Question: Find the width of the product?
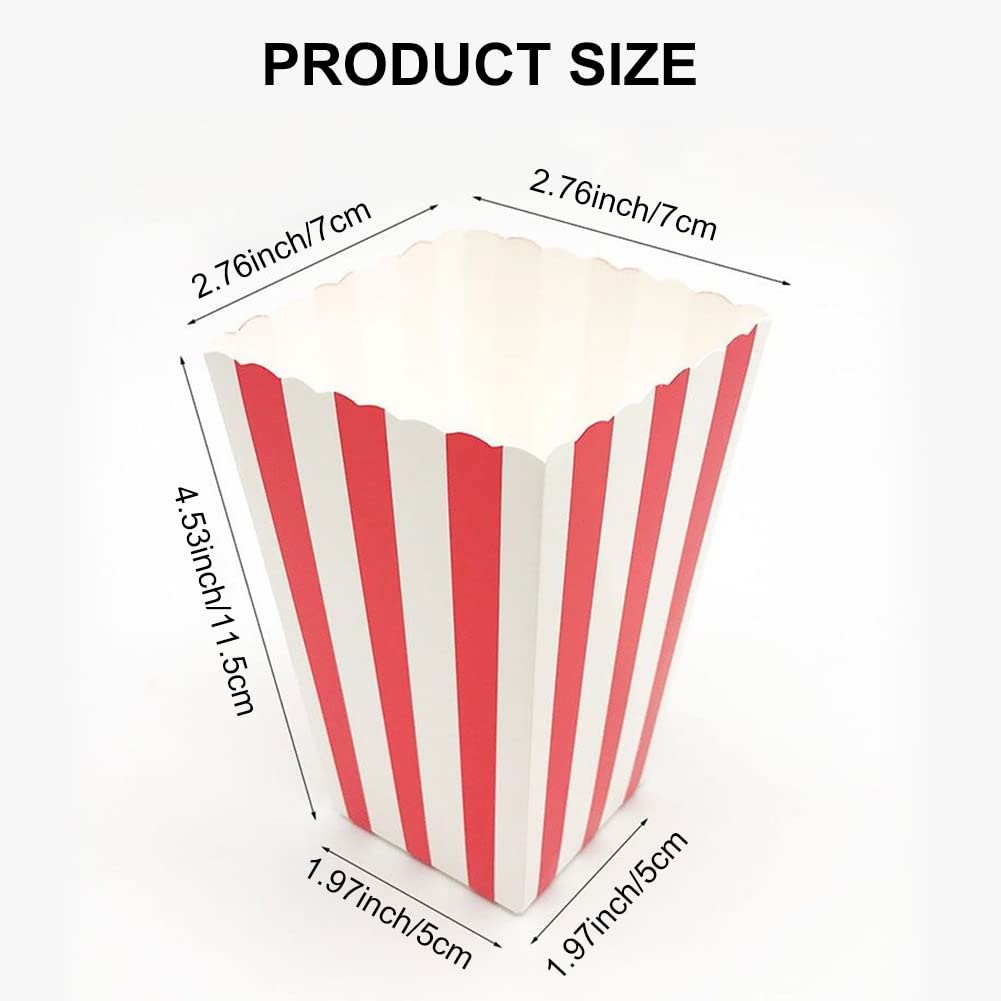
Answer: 7.0 centimetre